Greaves Motorsport

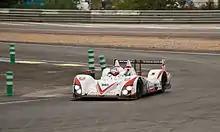
Greaves Motorsport's class-winning Zytek Z11SN at the 24 Hours of Le Mans in 2011.

In 2010, the team ended their association with Radical, and replaced the SR9 with a LM P2 class Ginetta-Zytek GZ09S/2; Tim Greaves, Karim Ojjeh and Thor-Christian Ebbesvik were named as the team's regular drivers, resulting in the team being known as "Team Bruichladdich". The team's first race with the car came at the LMS opener, the 8 Hours of Castellet, and they finished twelfth overall, fifth in class. The 1000 km of Spa proved to be less successful; the team suffered a blown engine during qualifying, and Ebbesvik crashed out of the race after 15 laps. For the 24 Hours of Le Mans, Gary Chalandon replaced Ebbesvik, and the team finished tenth overall, fifth in the LM P2 class. Next up was the 1000 km of Algarve, and Ebbesvik returned to the team; fifth overall, and second in class, for their first class podium of the season. The 1000 km of Hungaroring saw another fifth place overall, although mechanical difficulties with the LM P1-class cars meant that this also equated to fifth in class. The season finale, which was the 1000 km of Silverstone, saw the team end the season with a 19th overall, and eighth in class. The team finished the season ranked fifth in the LMP2 Team's Championship, with 46 points.